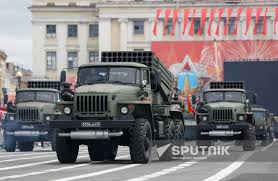
Label: Self Propelled Artillery